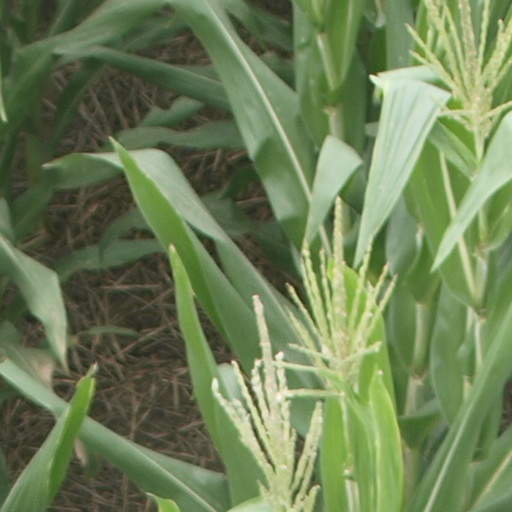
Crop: maize; corn